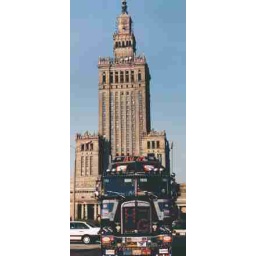
July 1993 My truck at the Polish Parliment building in Warsaw PolandOur 1993 Euro-Tour will be getting it's own set.